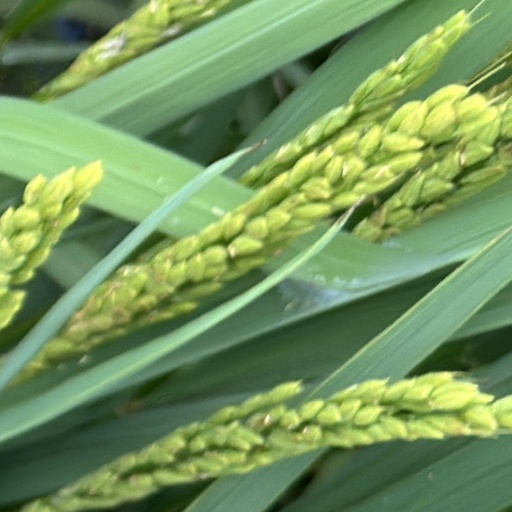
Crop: rice